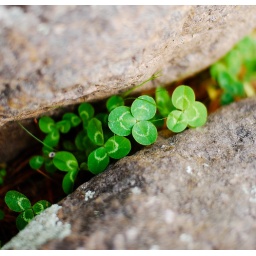
bontanical sigma 30//f1.4d40taken at karowa of New Zealandthese leave was sooo cute in the gap of stones